Saxon revolt of 1073–1075

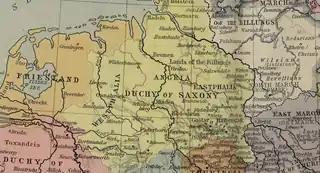
Duchy of Saxony 919–1125, "Historical Atlas" by William R. Shepherd, 1923

The Saxon revolt refers to the struggle between the Salian dynasty ruling the Holy Roman Empire and the rebel Saxons during the reign of Henry IV. The conflict reached its climax in the period from summer 1073 until the end of 1075, in a rebellion that involved several clashes of arms.